Berber orthography

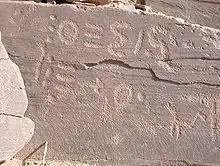
Ancient Libyco-Berber inscriptions in Zagora, Morocco

Berber orthography is the writing system(s) used to transcribe the Berber languages.